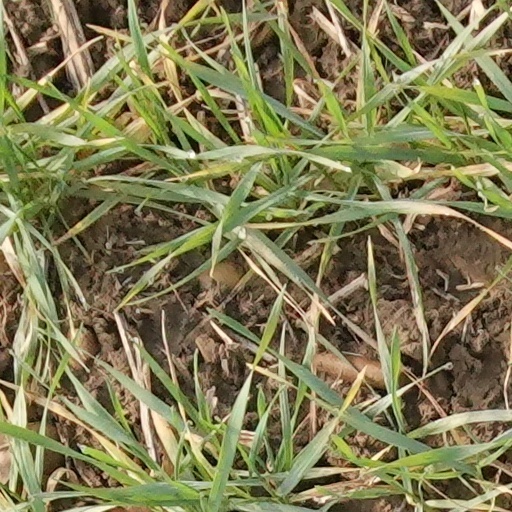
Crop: wheat